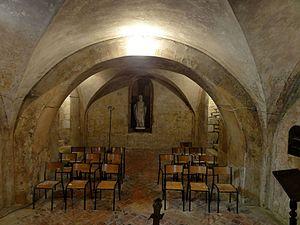
Voir titre du fichier.
L'église Saint-Lucien de Montmille est une église catholique paroissiale située au hameau de Montmille, à Fouquenies, en France. Implantée au sommet d'une colline dominant la vallée du Thérain, le mont Mille, elle perpétue le souvenir du martyr de saint Lucien, patron du Beauvaisis, qui a été torturé par des soldats romains près de l'actuelle église car ne voulant pas renier son Dieu. Auparavant, ses deux disciples saint Maxien et saint Julien avaient été décapités à l'emplacement de la crypte de l'église, et ils ont été enterrés sur place, avant de rejoindre ultérieurement la sépulture de saint Lucien à l'abbaye Saint-Lucien de Beauvais. Des reliques restent néanmoins à Montmille, et un prieuré bénédictin est fondé au début du Xᵉ siècle au plus tard. En effet, la paroisse de Fouquenies est attestée depuis 922, et le prieur nomme à la cure, ce qui prouve l'antériorité du prieuré. Celui-ci ainsi que l'église de Montmille sont au titre de Saint-Maxien, et ce n'est qu'au XXᵉ siècle que ce vocable s'efface à la faveur de saint Lucien.